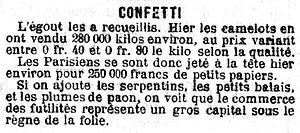
Les confettis sont des projectiles inoffensifs et festifs qu'on lance au moment de certaines fêtes et tout particulièrement durant le carnaval.
Le Carnaval de Paris est une fête populaire parisienne succédant à la Fête des Fous, laquelle prospérait depuis au moins le XIᵉ siècle jusqu'au XVᵉ siècle.
Au Carnaval de Paris fut lancé mondialement le confetti en décembre 1891 et lancé le serpentin en 1892. Durant la période 1891-1914 l'emploi qui en fut fait à Paris prit une ampleur inégalée qu'on a peine à imaginer aujourd'hui.